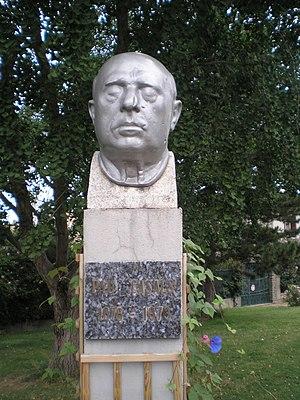
Cet article recense les œuvres d'art dans l'espace public des Pyrénées-Orientales, en France.